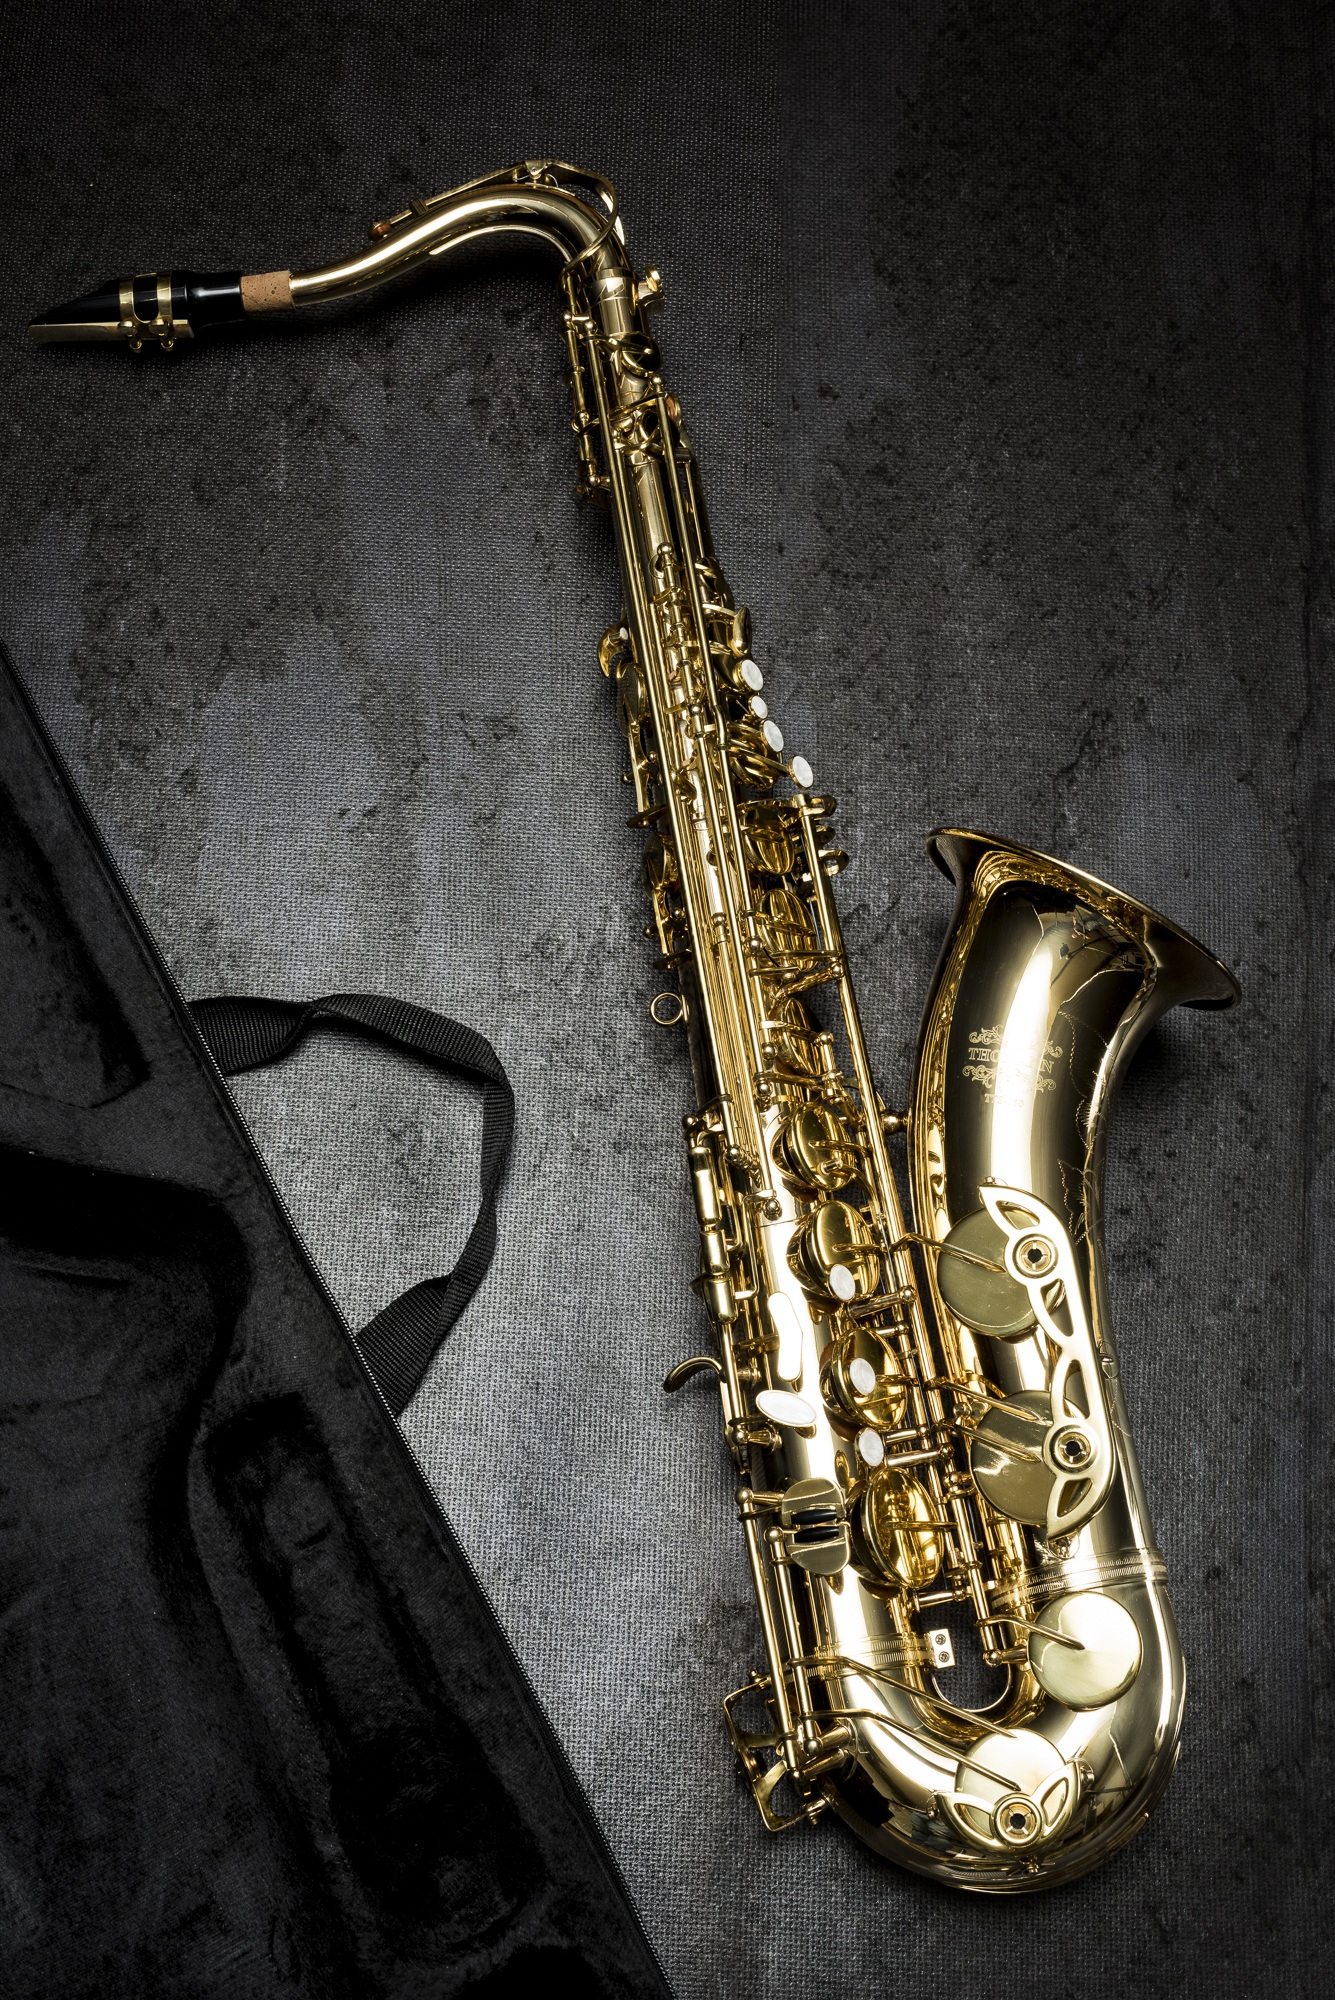
music, guitar, still life, musical instrument, font, saxophone, trumpet, bass guitar, wind instrument, brass instrument, string instrument, woodwind instrument, baritone saxophone, reed instrument, euphonium